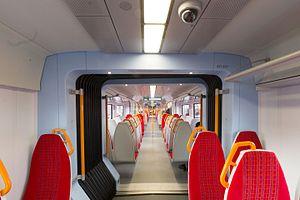
La Class 707 est une automotrice électrique exploitée par South Western Railway, construite par Siemens de 2015 à 2018, mise en service en 2017 en Angleterre. Elles ont été affectées a la banlieue de London Waterloo. Un total de 150 voitures pour trente rames ont été commandées pour augmenter la capacité et favoriser le confort des passagers dans la zone Londonienne de Waterloo. Au début de leurs carrières l'ensemble des rames était exploitées par l'ancienne concession ferroviaire qui exploitait la région du Sud-Ouest. Depuis que cette dernière fut remplacée par la South Western Railway, le 20 août 2017 l'ancien logo a été supprimé pour recevoir le nouveau afin d'être utilisé par la nouvelle compagnie.